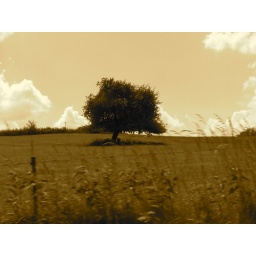
tree in the field